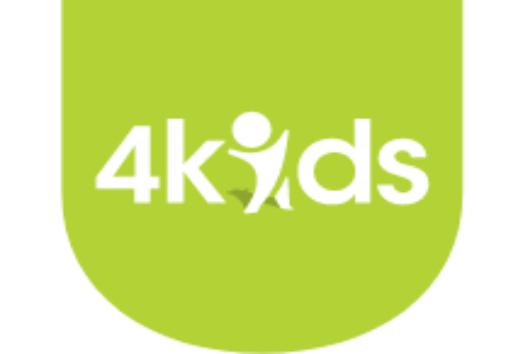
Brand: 4Kids
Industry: Leisure